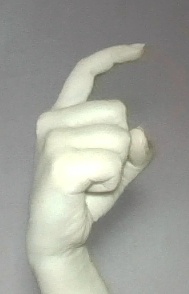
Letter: ra